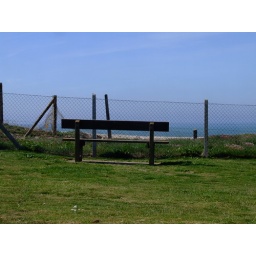
Of generations of fencing doomed to go over the edge. As the seat will as well!